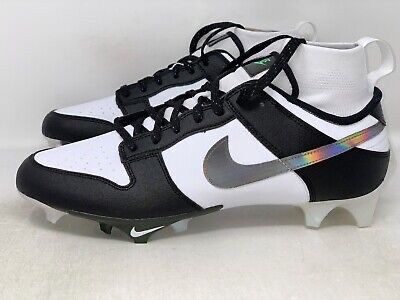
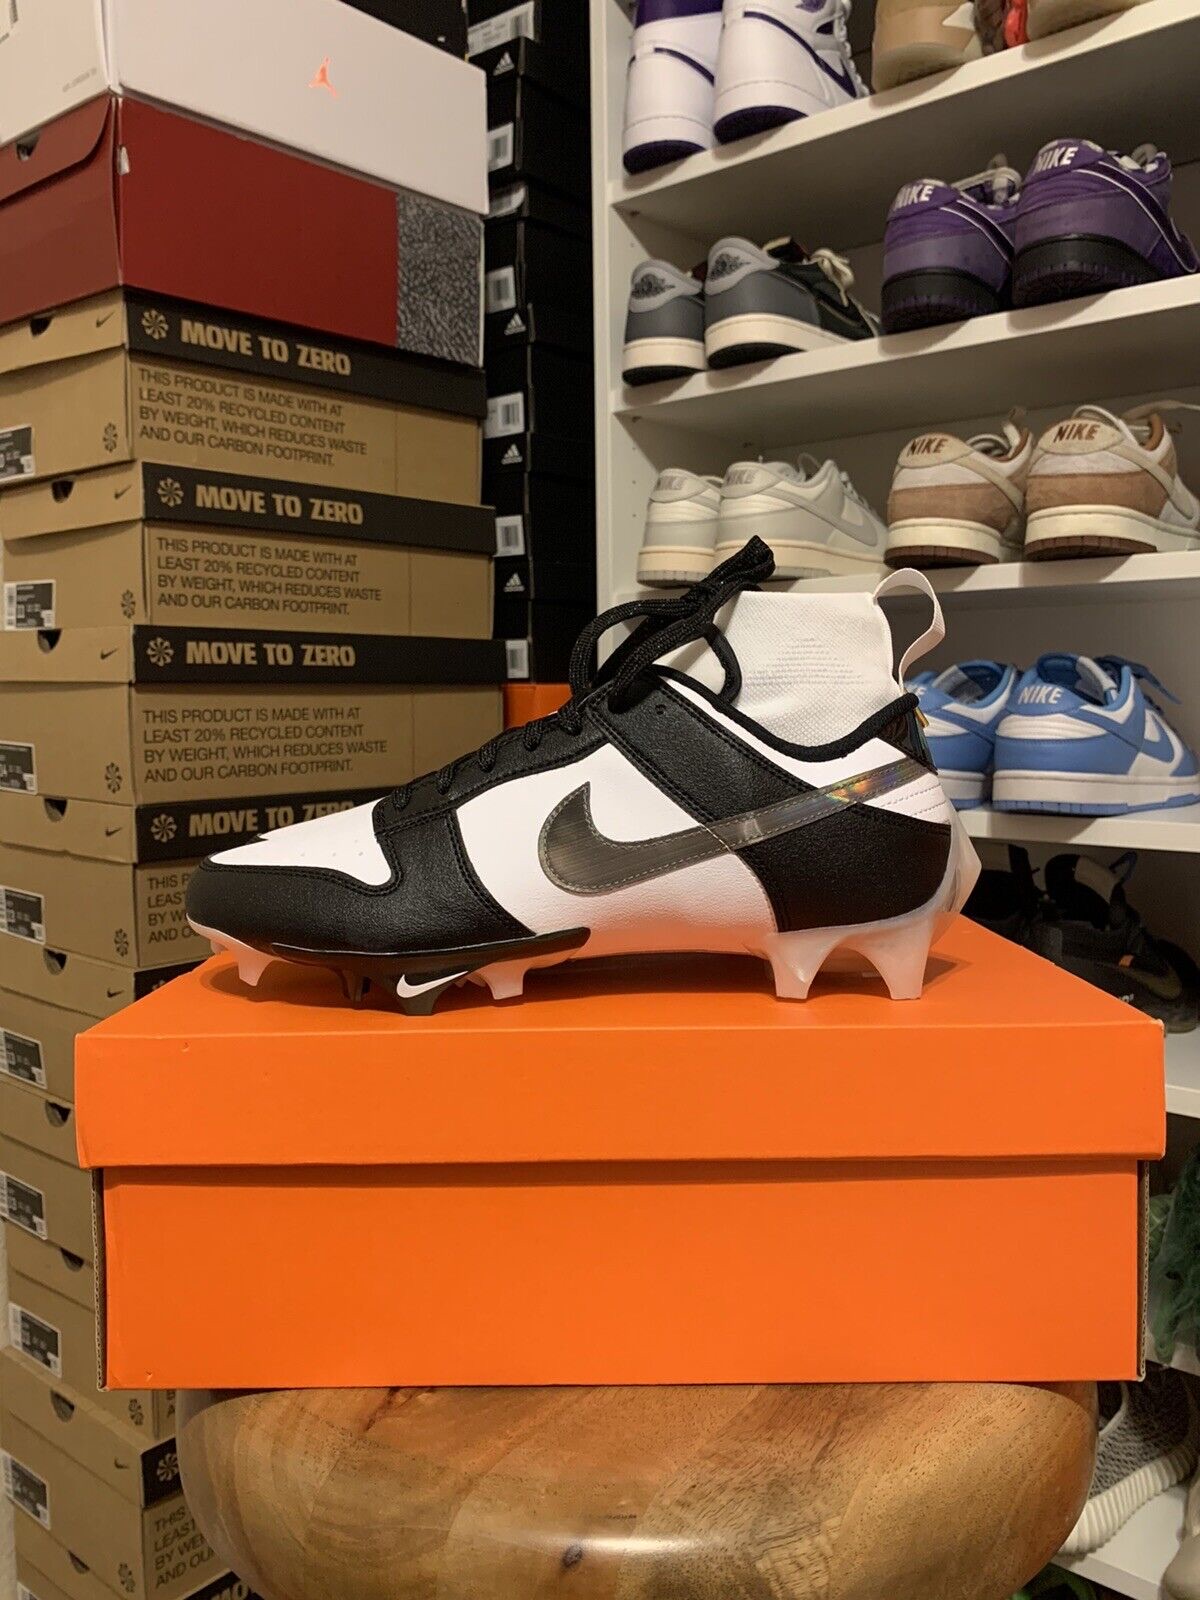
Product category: misc
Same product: yes